Antonio Villegas

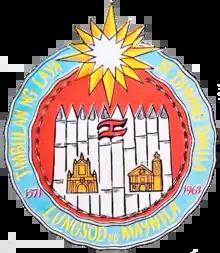
Seal of Manila introduced in 1965 during Villegas' term as mayor.

Villegas was elected as vice mayor of Manila in 1959 and became the city mayor when Arsenio Lacson died in 1962 with over one year left on his term.